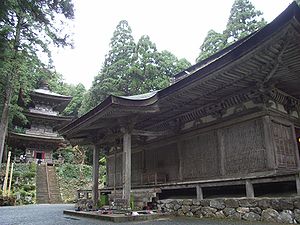
Fukui-præfekturet / Galleri
Fukui er et præfektur i Japan. Præfekturet ligger i regionen Chūbu på øen Honshu. Hovedstaden i præfekturet er byen med samme navn Fukui. Fukui har et areal på 4190,49 km2 og der er 782.232 indbyggere.